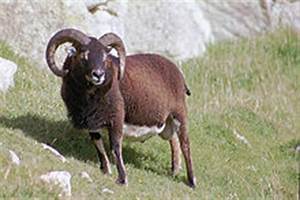
Label: pecora